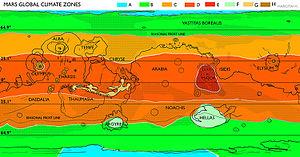
Le climat de Mars a été un sujet de curiosité scientifique durant des siècles, notamment parce que Mars est la seule planète tellurique dont la surface peut être directement observée en détail depuis la Terre, à l'aide d'un télescope.